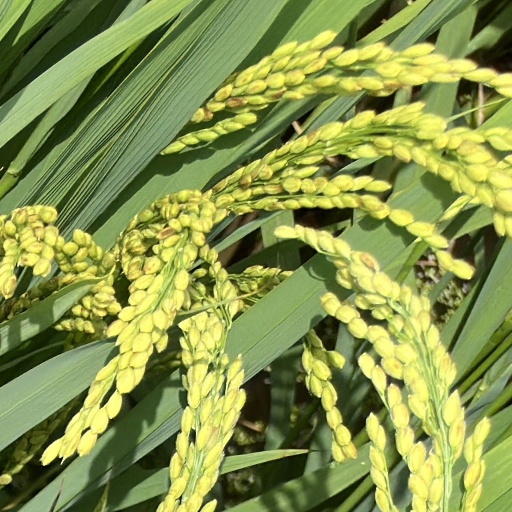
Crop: rice